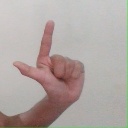
अक्षर: ल